Cultural views on the midriff and navel

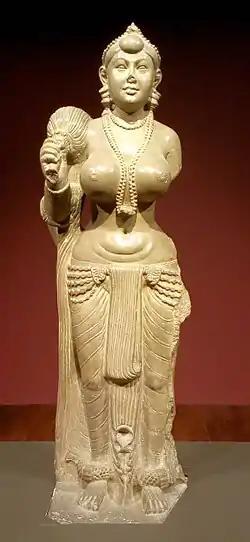
Didarganj Yakshi, a sculpture of a woman in navel-exposing attire.

Female tennis players are known for exposing their navels or navel piercings on court. American tennis player Serena Williams was noted by the media for exposing her belly button piercing during her matches. Retired Russian tennis player Anna Kournikova was also known for frequent navel exposure during her matches. In 2009, in an interview with the German magazine "Der Spiegel", she said, "These are men's ravings. Why you should hide it, when it isn't necessary? Female beach volleyball players play in bikinis – does it bother anyone?" American female golfer Laura Diaz, commenting on the Ladies Professional Golf Association for "Sports Illustrated", said: "The LPGA needs to acknowledge that a lot of people watch women's sports more for the women than for the sports. Why else would Anna Kournikova, who has never won a singles title, be the most popular player in women's tennis? We have quite a few attractive women, and we should use our looks to our advantage. After all, what's so wrong with seeing an occasional belly button?"